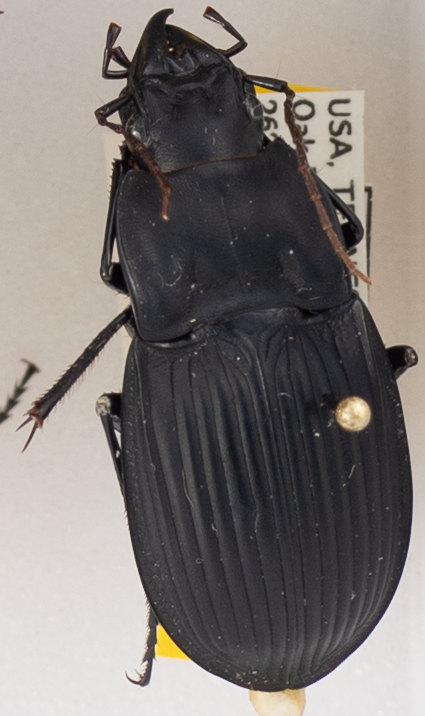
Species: Dicaelus dilatatus
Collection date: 2019-06-26
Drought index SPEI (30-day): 1.348
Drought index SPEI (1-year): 2.09
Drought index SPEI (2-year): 2.09